Free to Play (film)

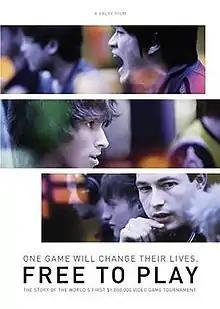
Release poster

Free to Play is a 2014 documentary film by American video game company Valve. The film takes a critical look at the lives of Benedict "hyhy" Lim, Danil "Dendi" Ishutin and Clinton "Fear" Loomis, three professional "Defense of the Ancients" "(DotA)" players who participated in the first International, the most lucrative esports tournament at the time. The central focus of the film is how their commitment to "DotA" had affected their lives and how this debut tournament for the sequel, "Dota 2", would bring more meaning to their struggles.